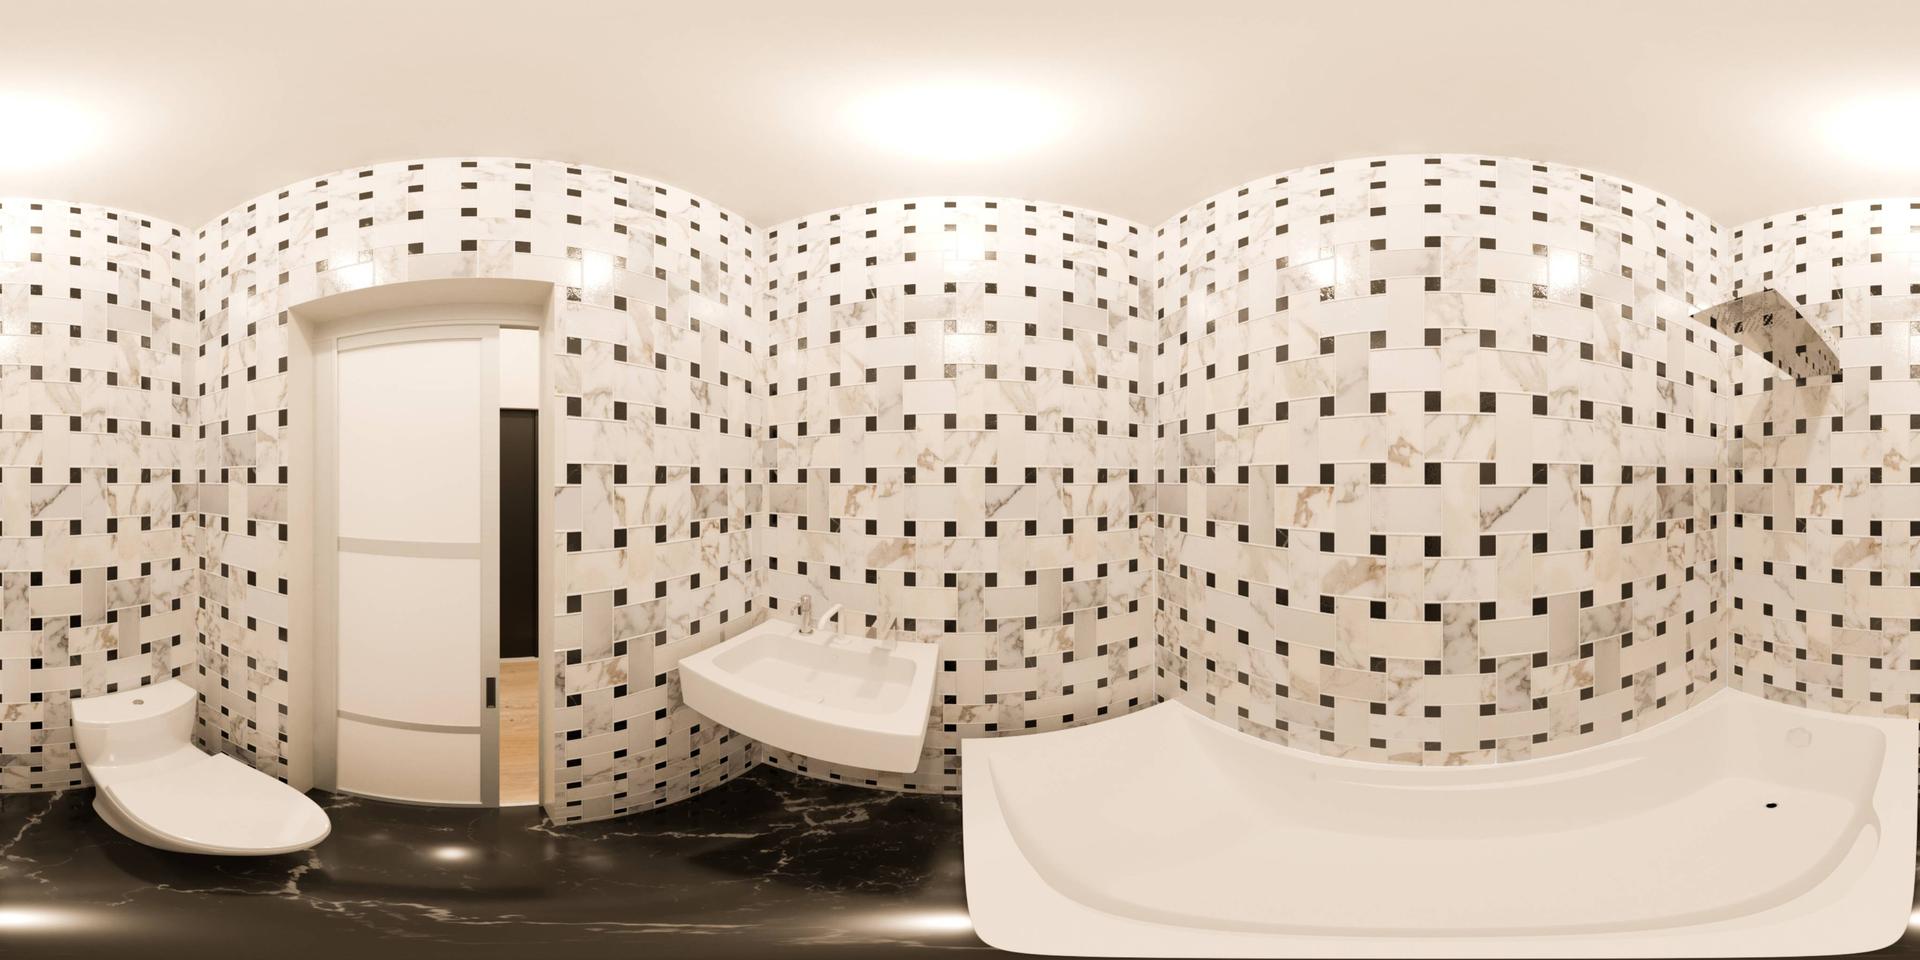
Referred object: the sink to the left in the current view

Referred object: the large white bathtub